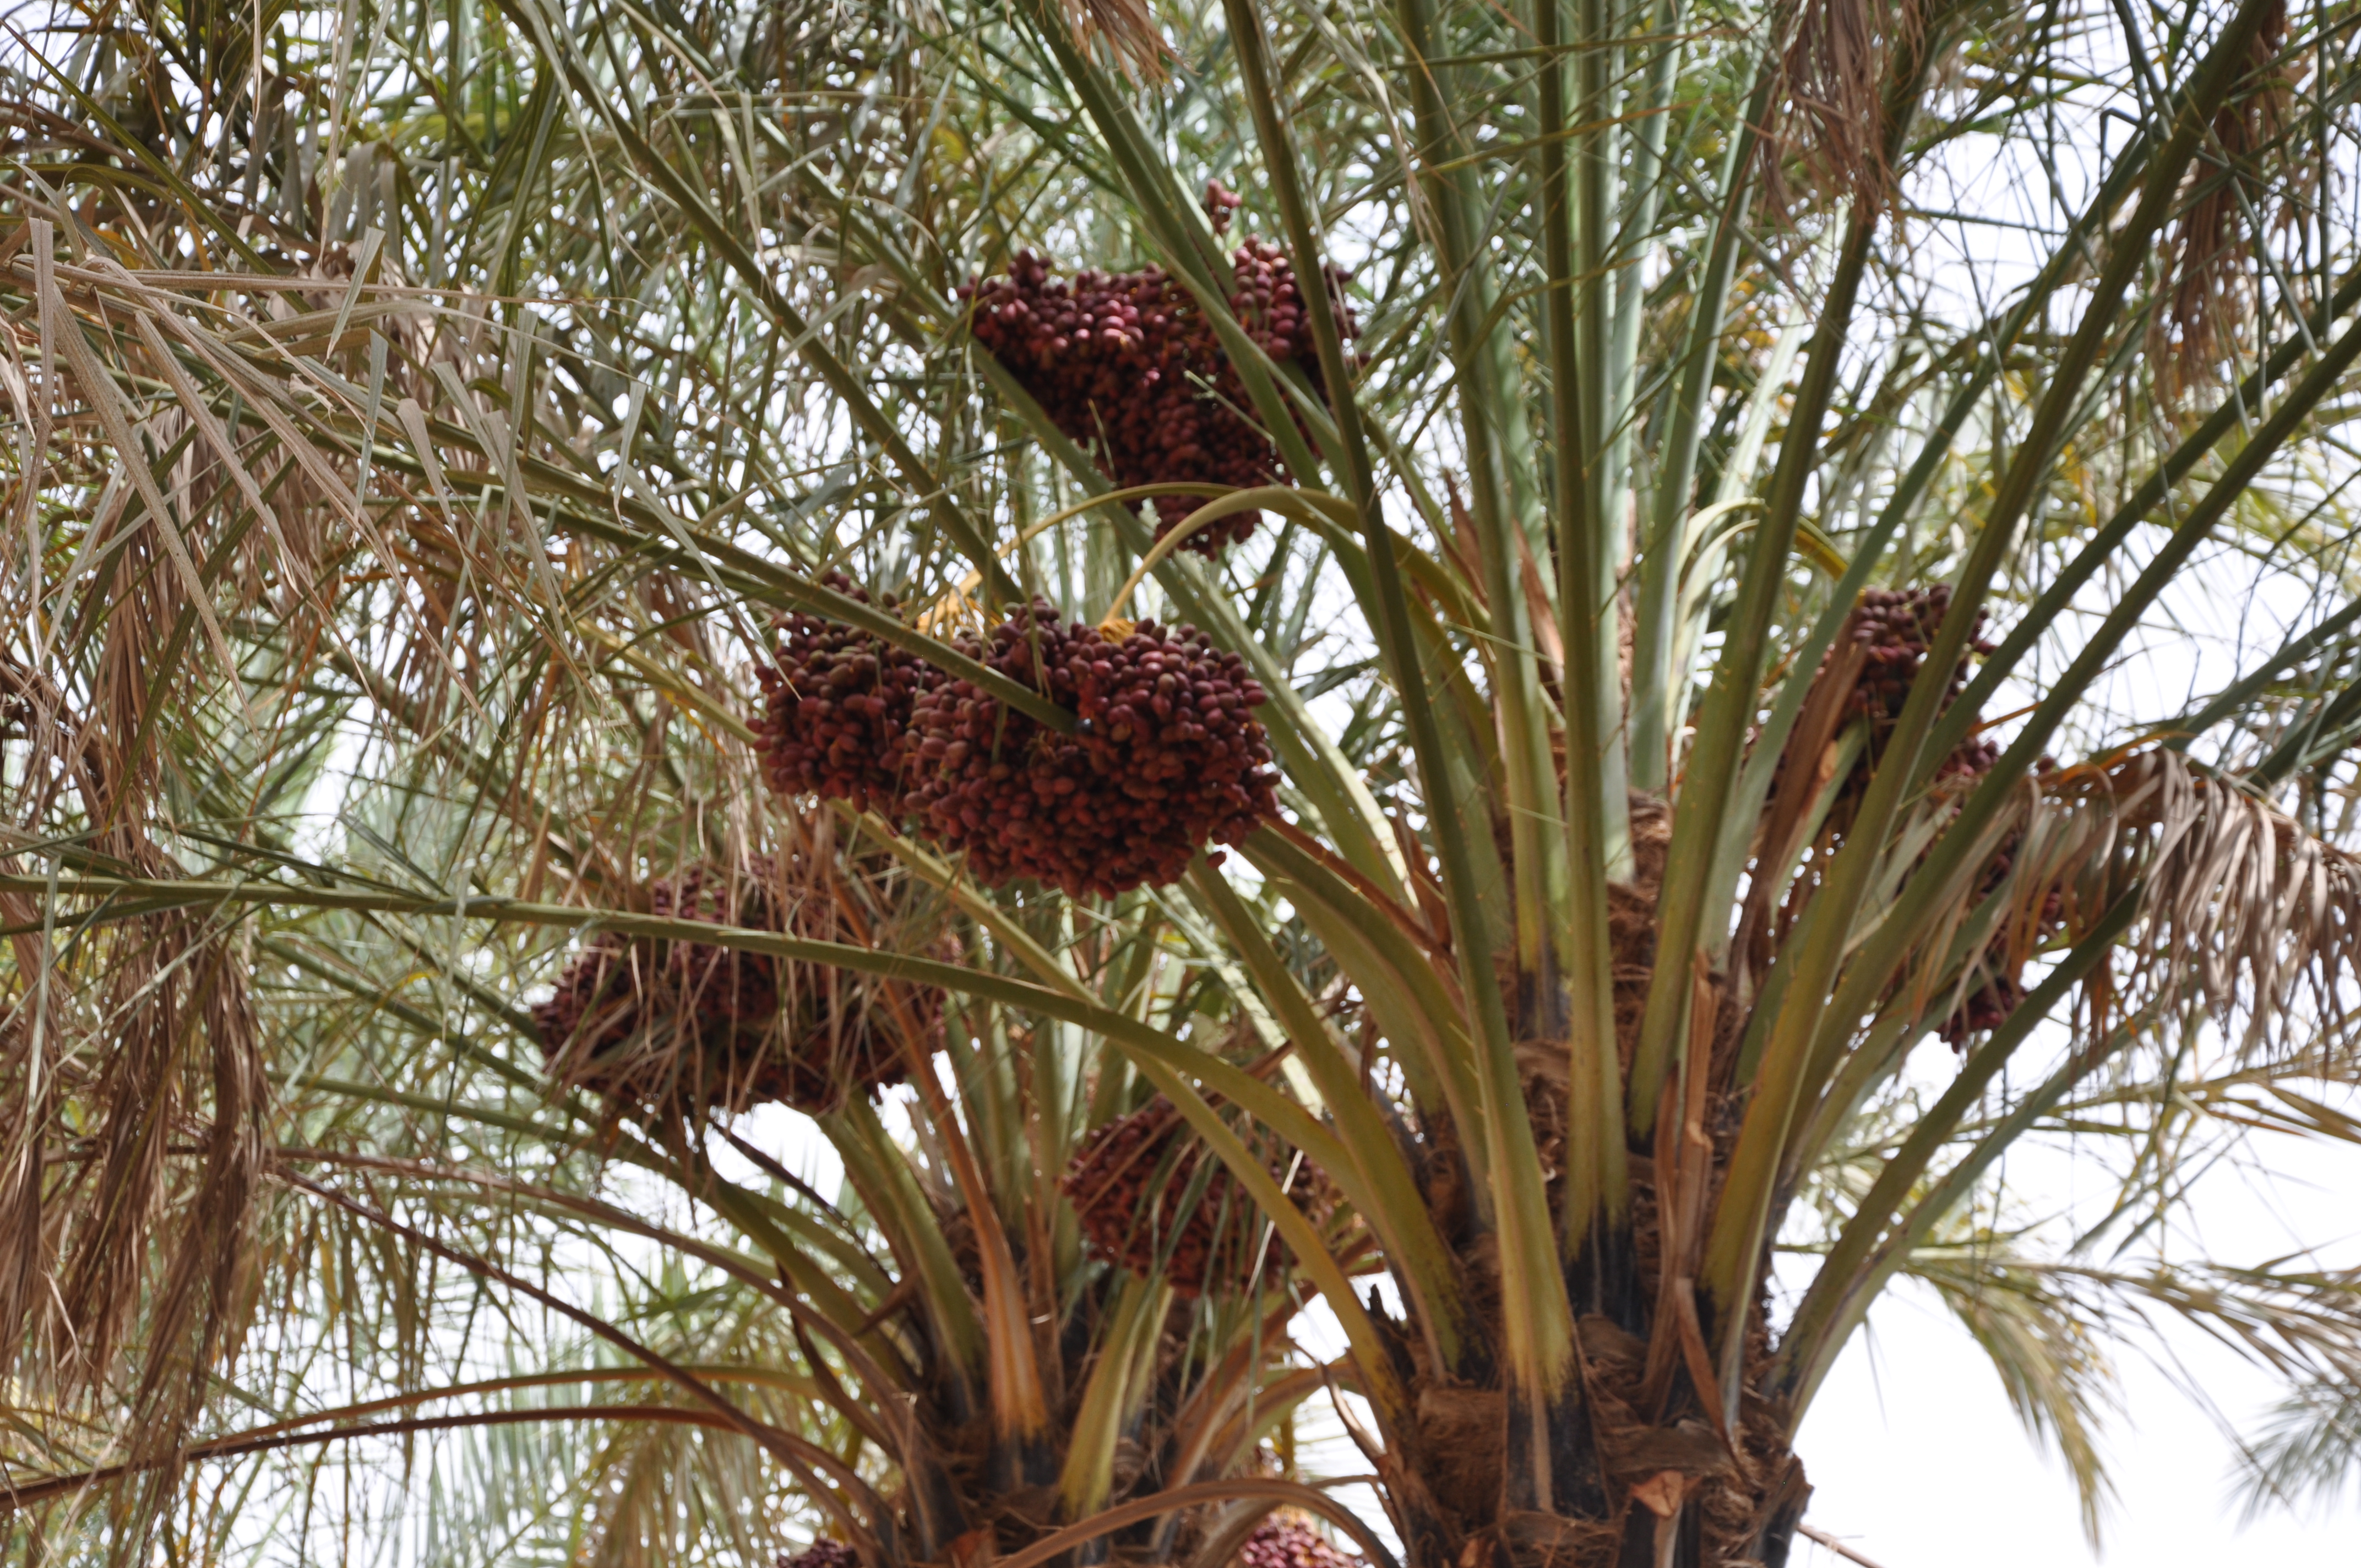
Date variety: bouisthami